Tom Farmer (American football)

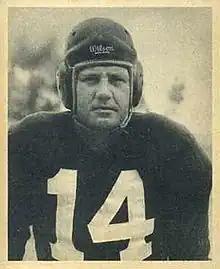
Farmer on a 1948 Bowman football card

Thomas Manduis Farmer (April 17, 1921 – July 1, 1980) was an American football halfback in the National Football League (NFL). He played for the Los Angeles Rams (1946) and the Washington Redskins (1947–1948). He played college football at the University of Iowa and was drafted in the second round of the 1943 NFL draft by the Cleveland Rams.